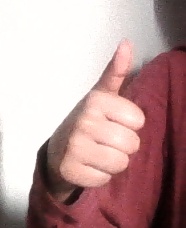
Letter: aleff